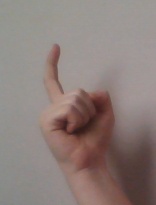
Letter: ra